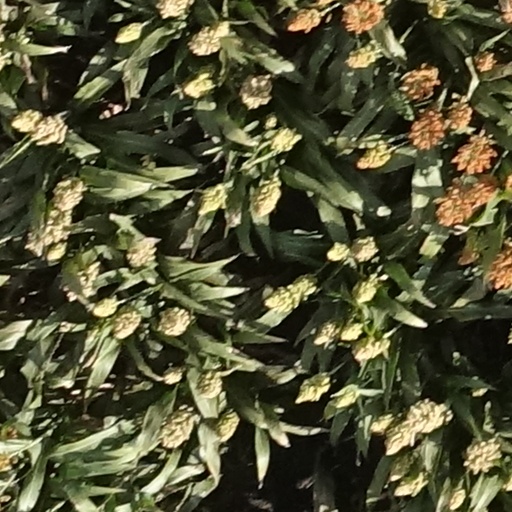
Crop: sorghum